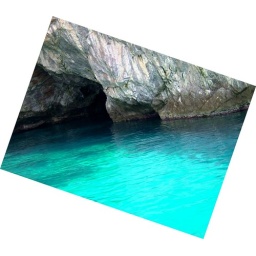
All around Capri, there are grottoes with gorgeous green or blue water.